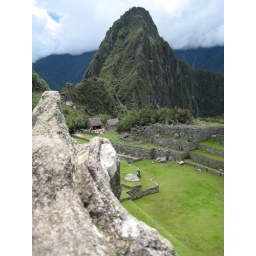
Machu Picchu stone in mountain likeness